Sockburn, New Zealand

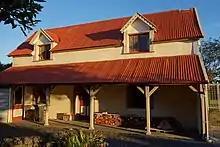
Chokebore Lodge

Sockburn North had a population of 4,023 at the 2018 New Zealand census, an increase of 171 people (4.4%) since the 2013 census, and an increase of 459 people (12.9%) since the 2006 census. There were 1,410 households. There were 2,004 males and 2,022 females, giving a sex ratio of 0.99 males per female. The median age was 39.1 years (compared with 37.4 years nationally), with 534 people (13.3%) aged under 15 years, 999 (24.8%) aged 15 to 29, 1,605 (39.9%) aged 30 to 64, and 888 (22.1%) aged 65 or older.